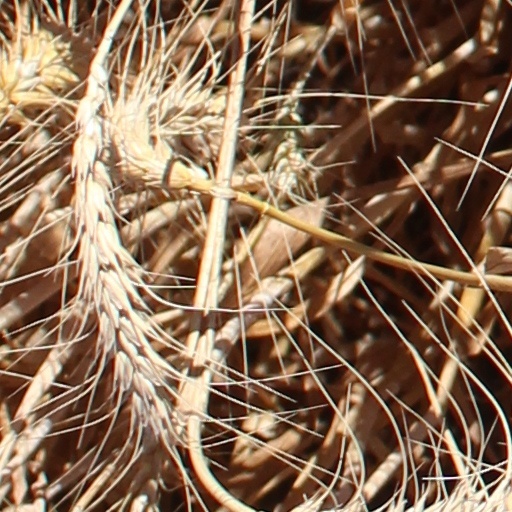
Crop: wheat